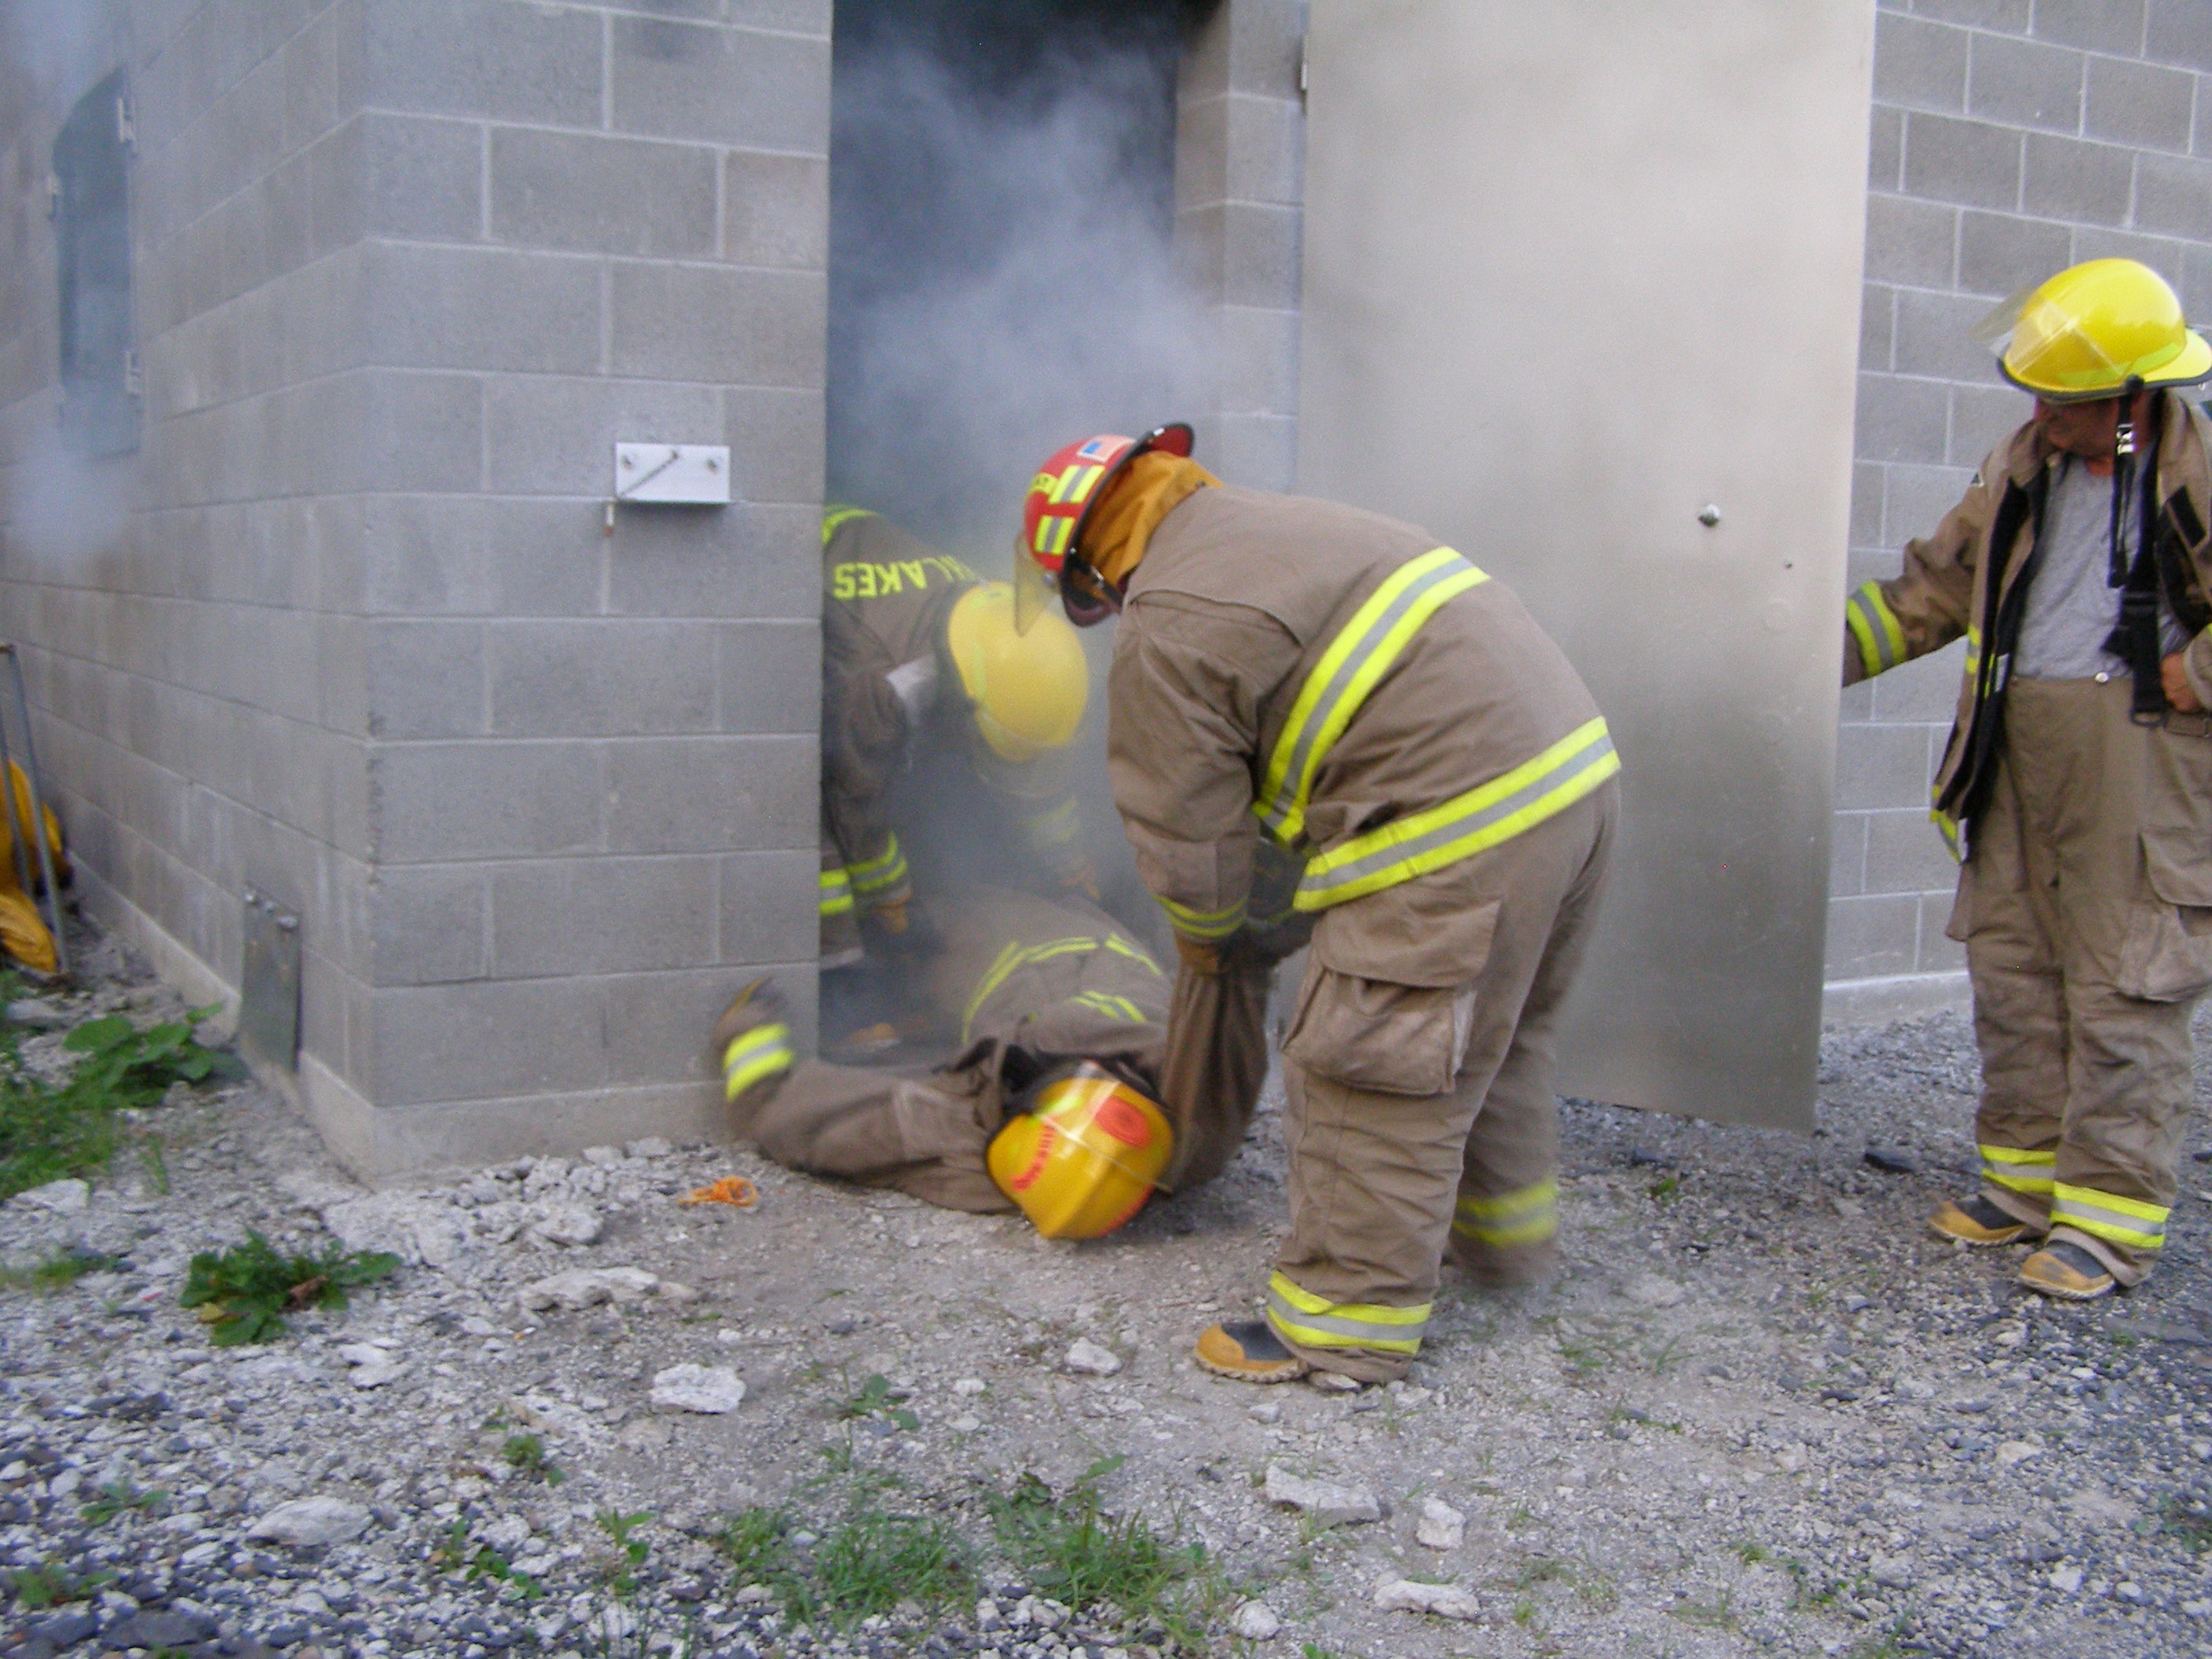
suit, asphalt, equipment, training, fire, exercise, heat, burn, helmet, waste, danger, safety, blaze, teamwork, protection, emergency, firefighter, fireman, rescue, construction worker, firefighting, firefighter training, smokehouse training